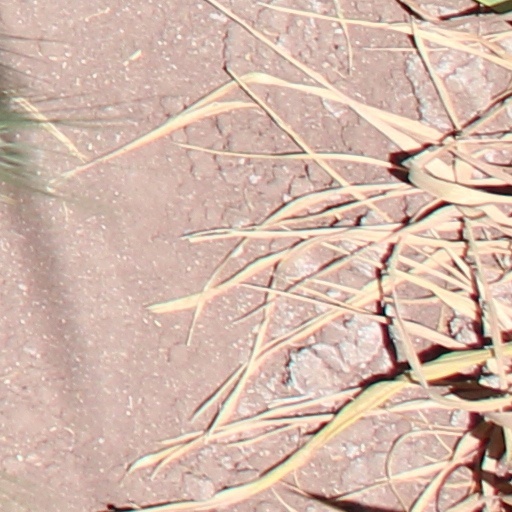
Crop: wheat